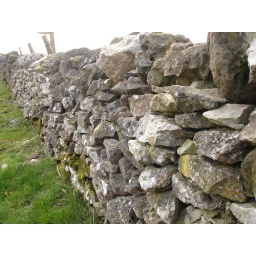
old rock boundary walls in England